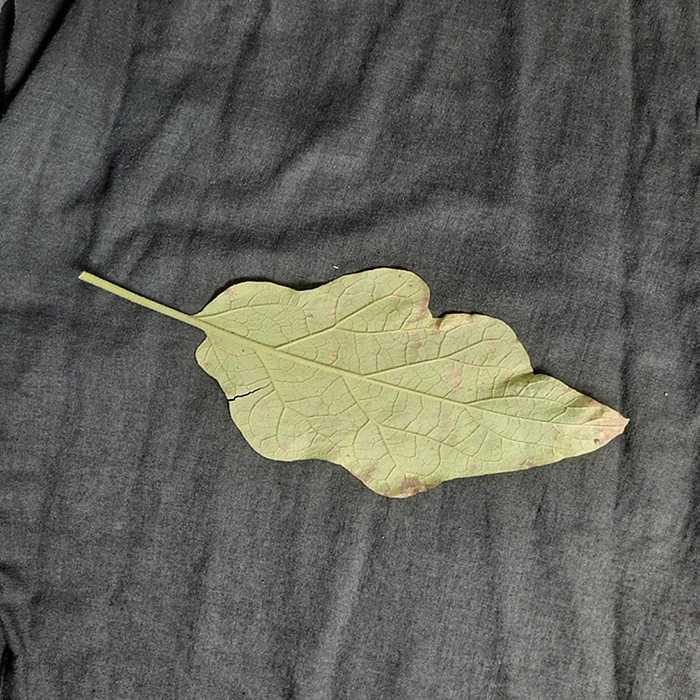
Plant: Eggplant
Label: Eggplant Cercopora leaf spot